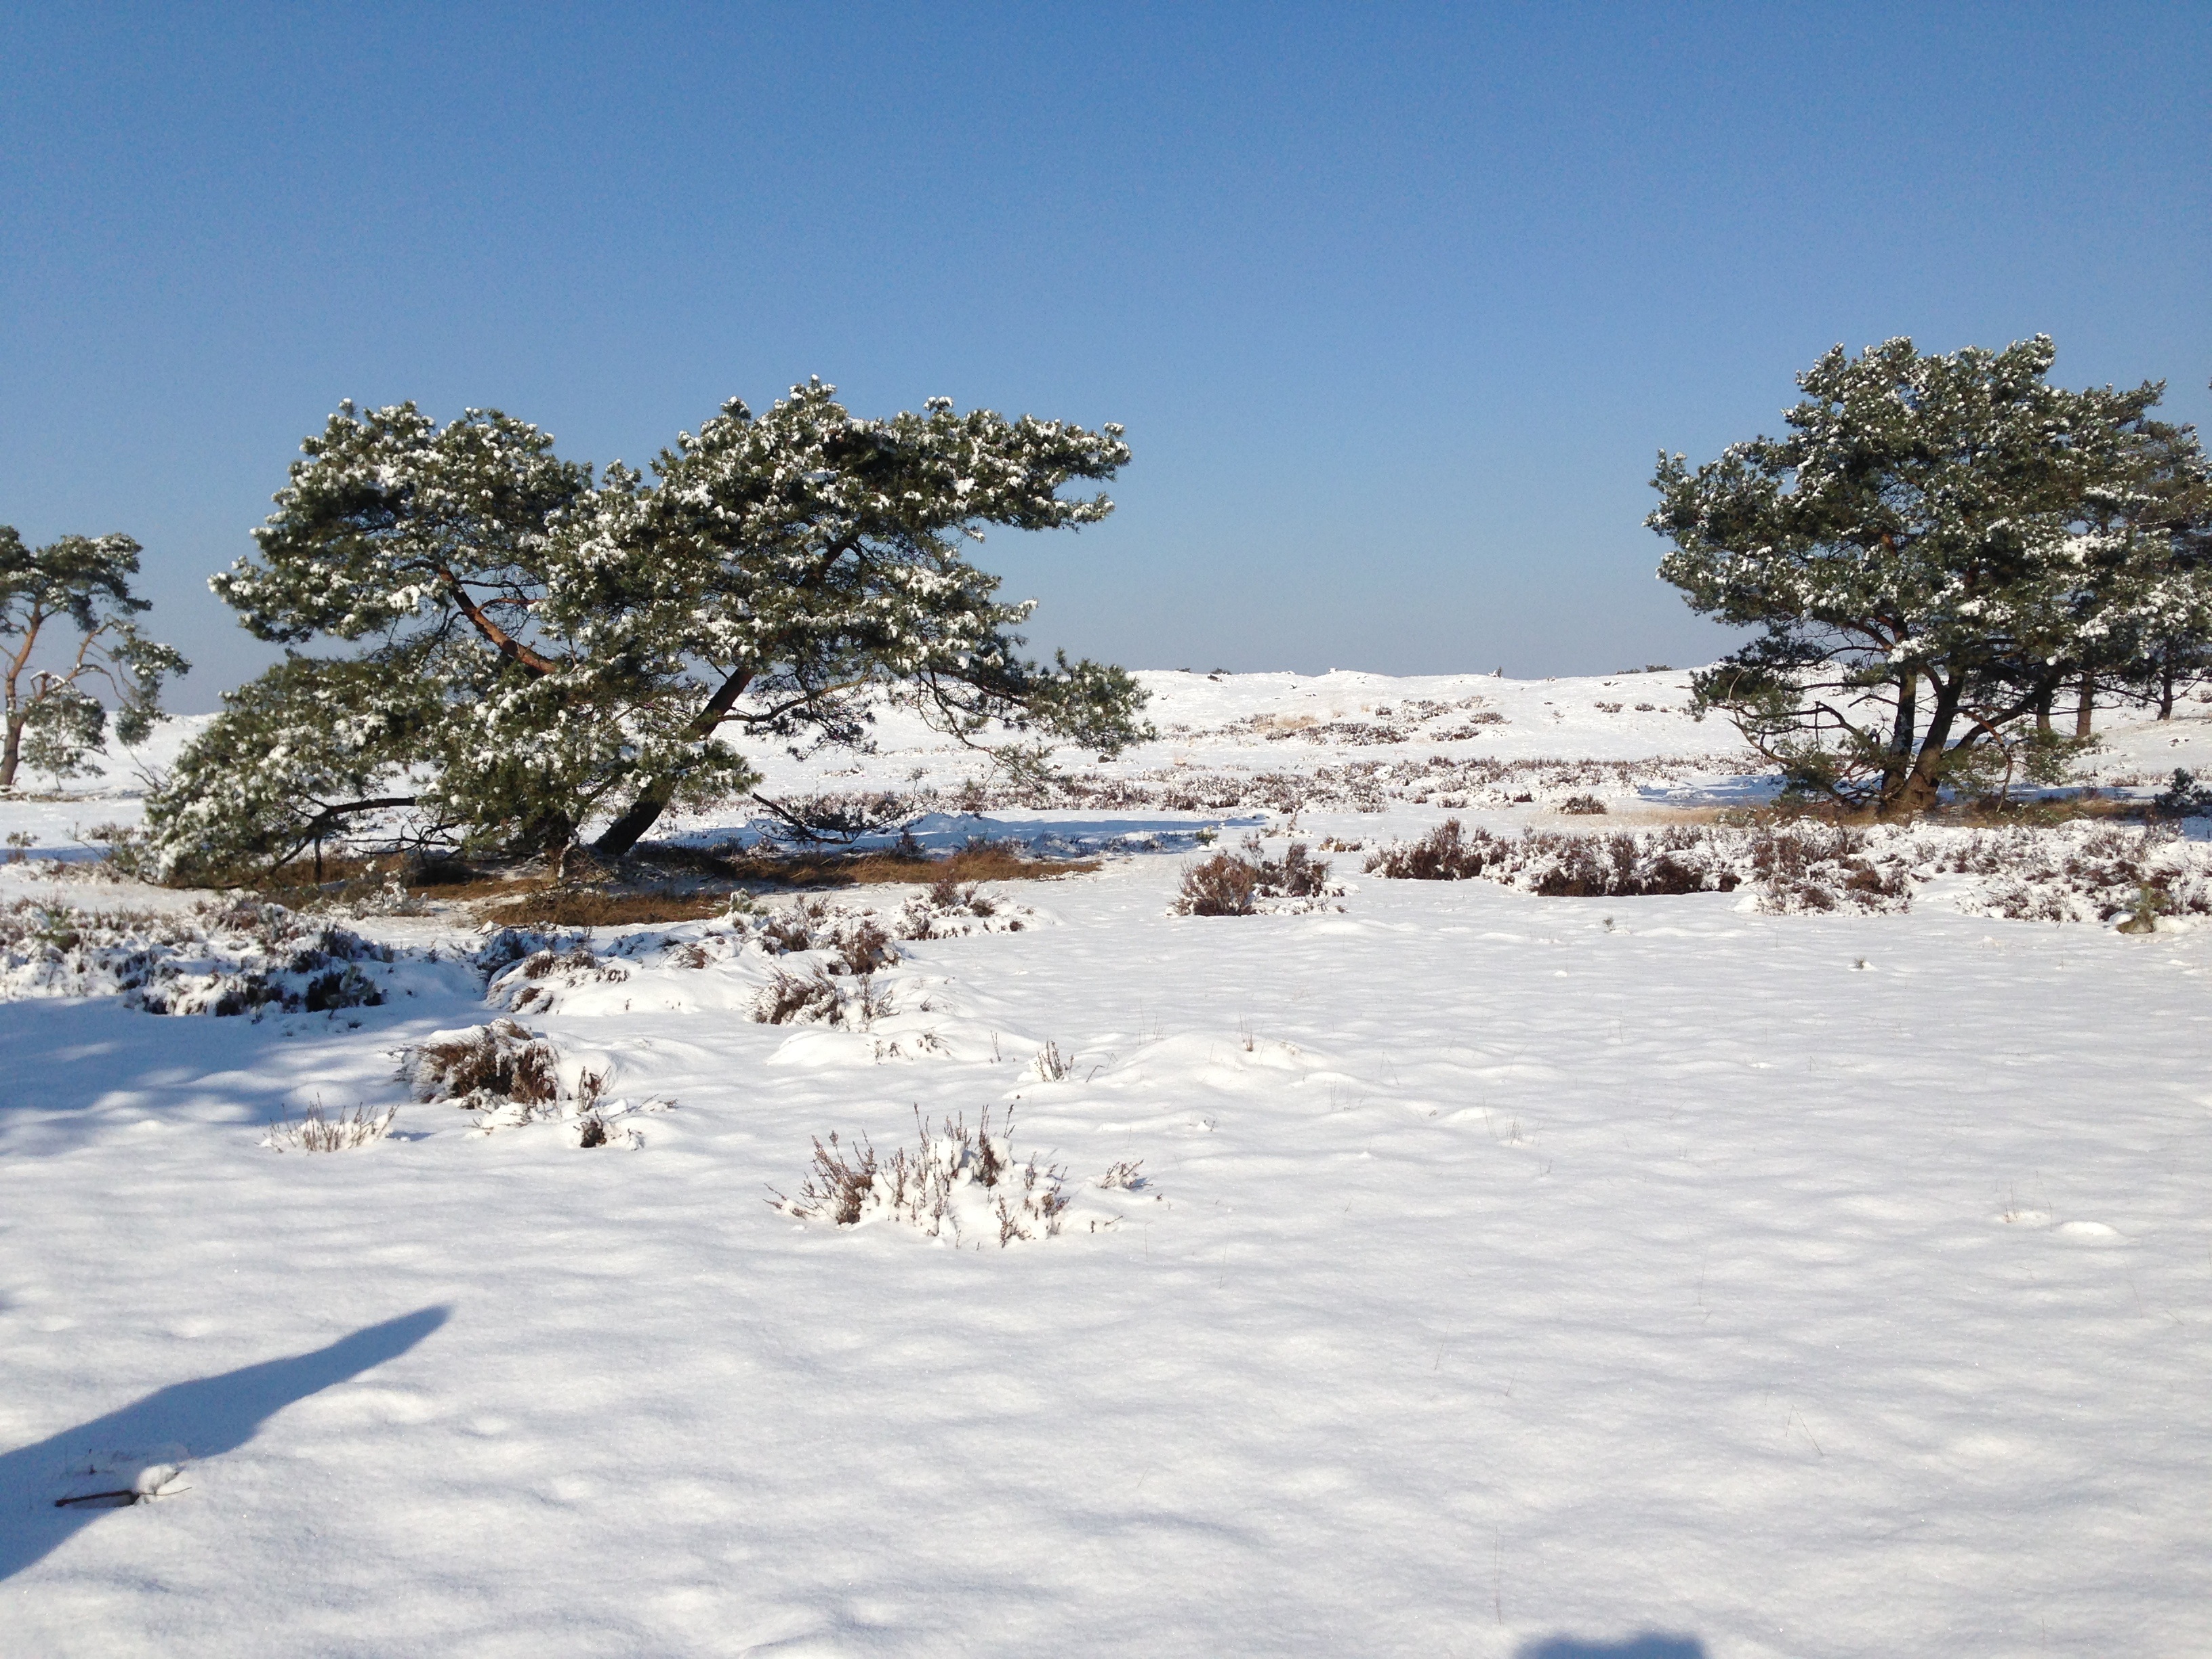
landscape, tree, nature, mountain, snow, winter, countryside, ice, weather, arctic, season, winter landscape, trees, holland, dutch, veluwe, heide